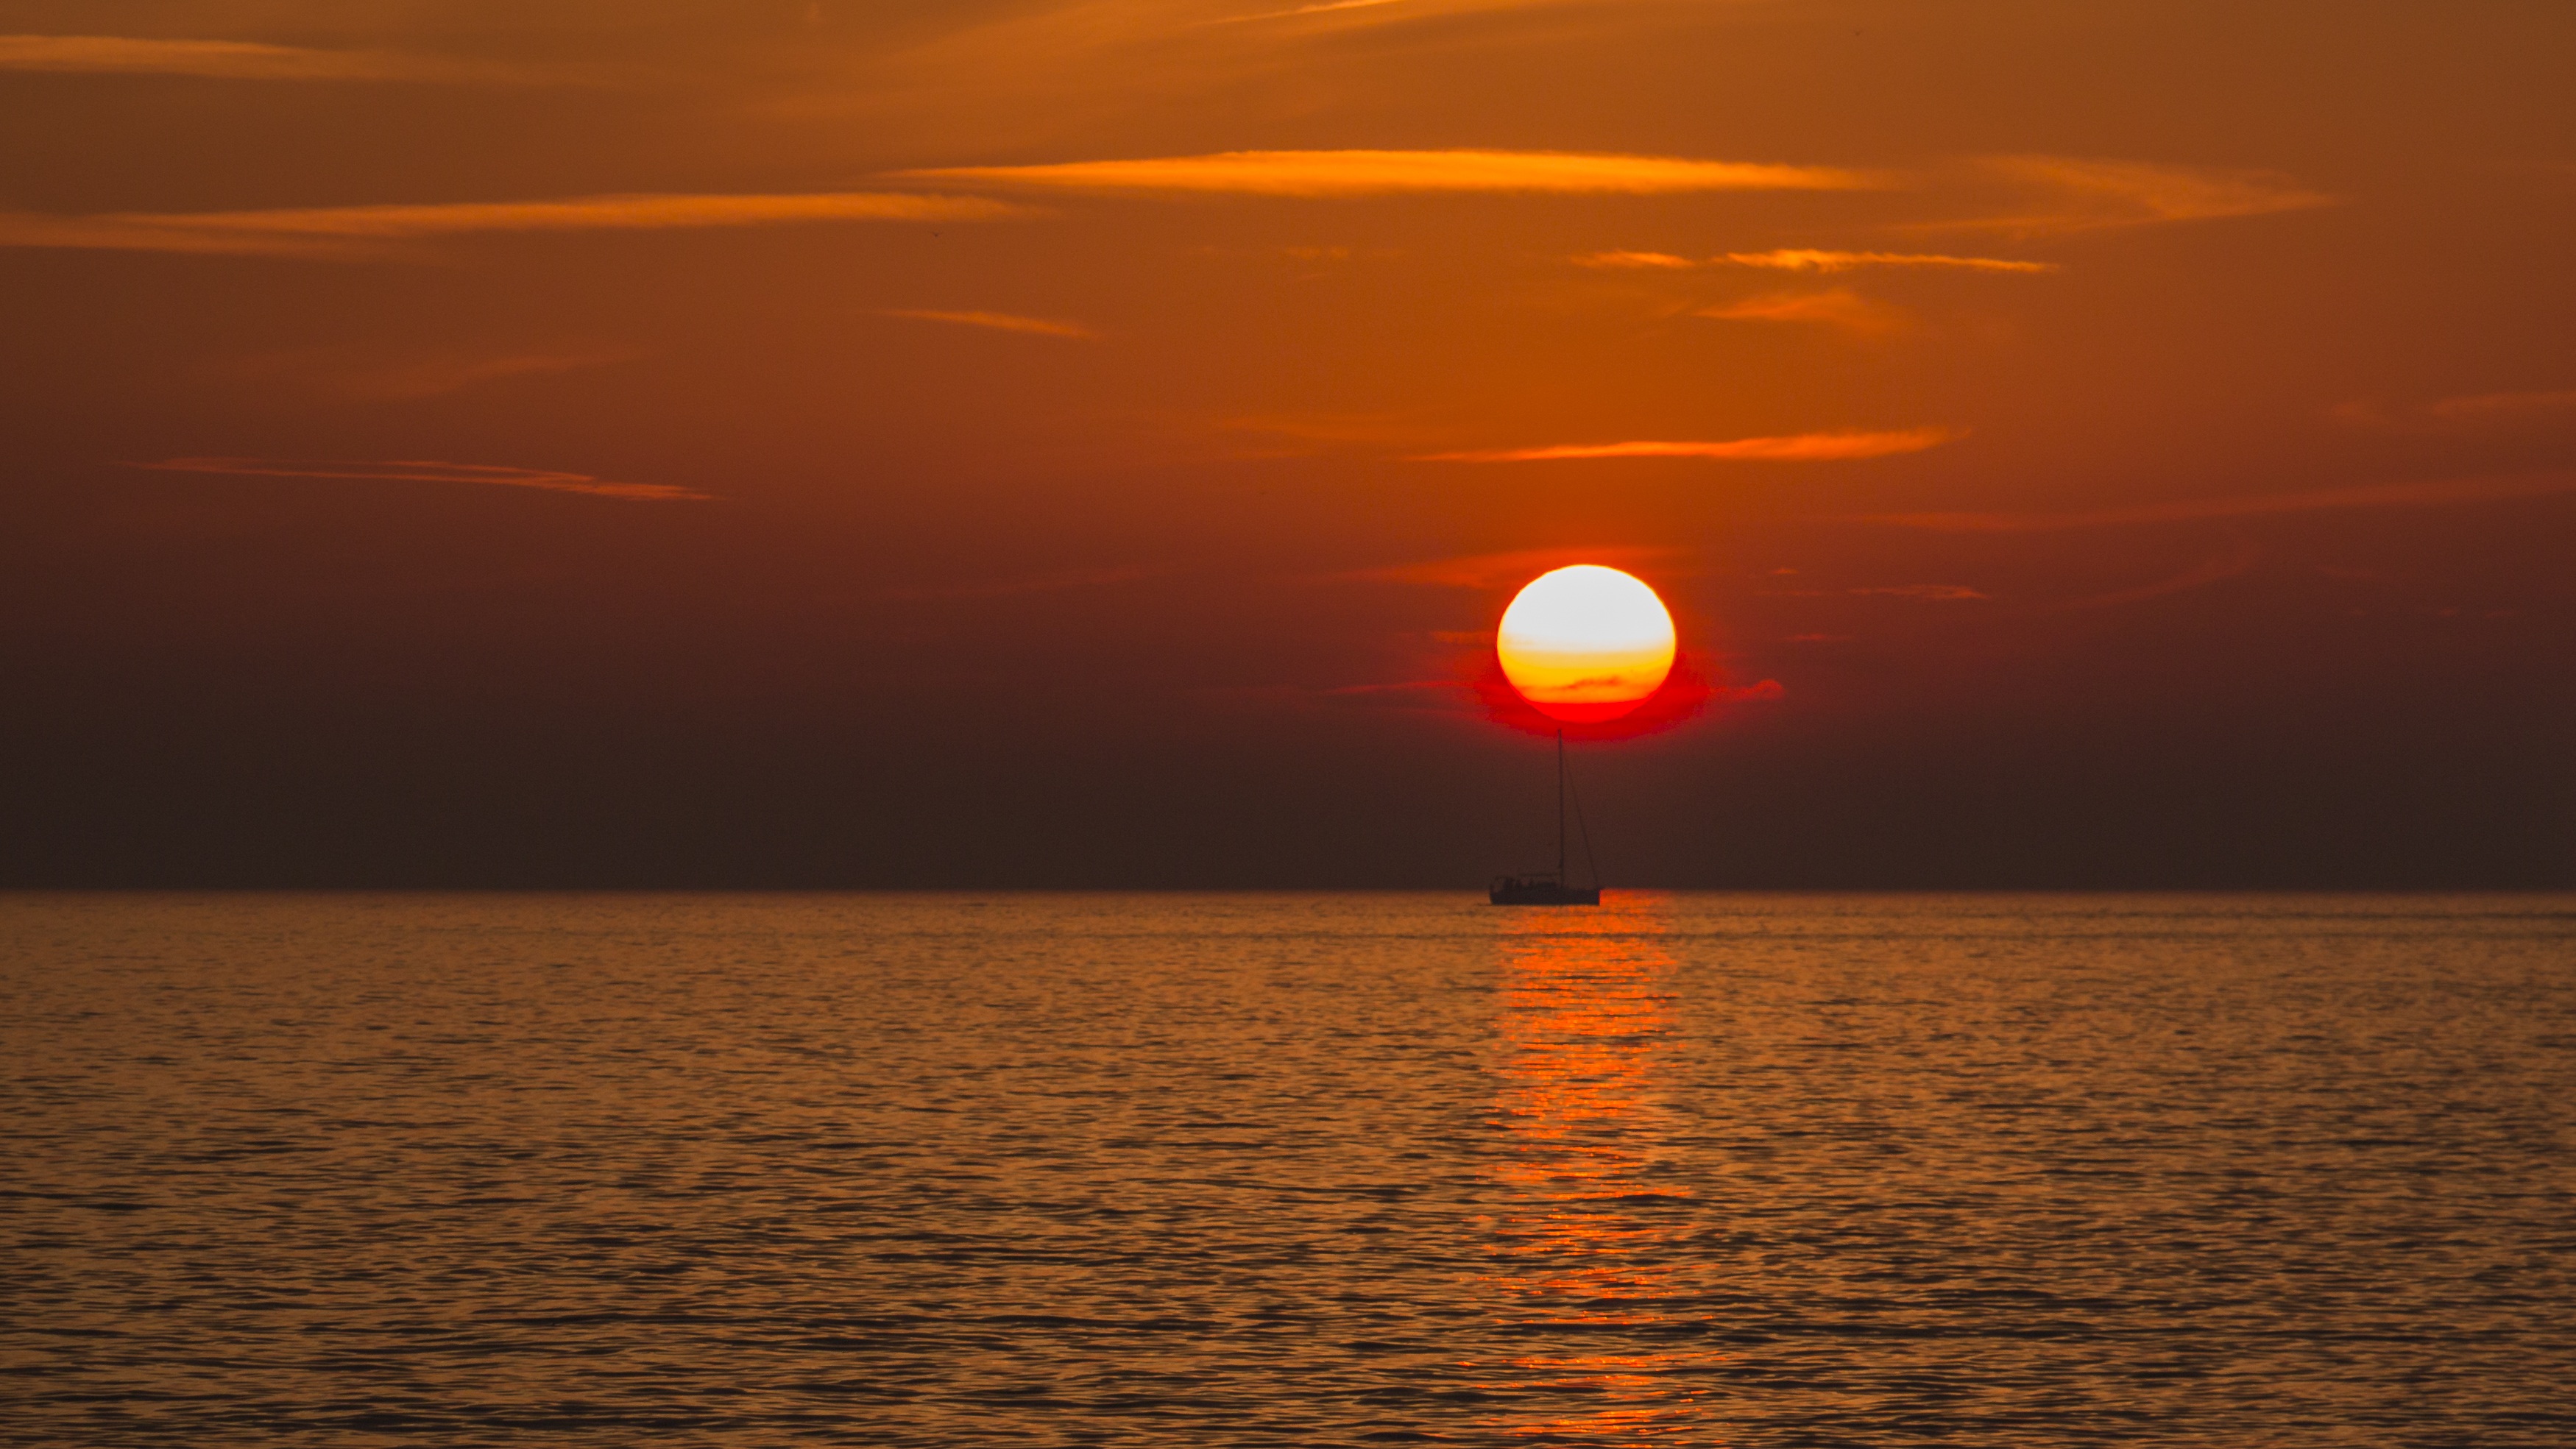
sea, water, nature, ocean, horizon, sky, sun, sunrise, sunset, sunlight, morning, dawn, atmosphere, dusk, evening, reflection, romantic, lighting, croatia, sailing vessel, abendstimmung, afterglow, evening sky, setting sun, sun and sea, red sky at morning